NetFlow

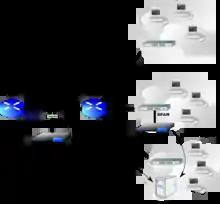
NetFlow architecture using standalone probes.

NetFlow collection using standalone NetFlow probes is an alternative to flow collection from routers and switches. This approach can overcome some limitations of router-based NetFlow monitoring. The probes are transparently connected to the monitored link as a passive appliance using the TAP or SPAN port of the appliance.